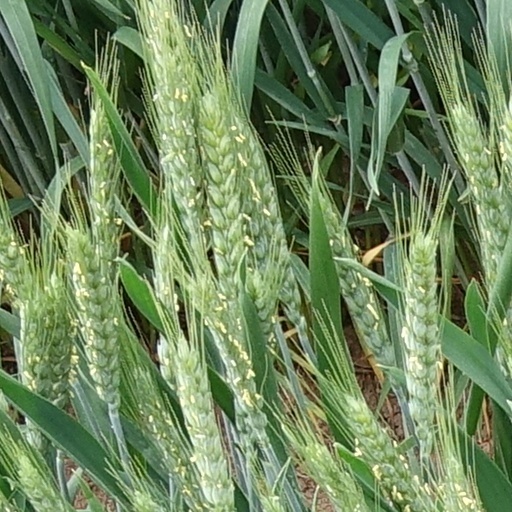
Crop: wheat